John I de Balliol

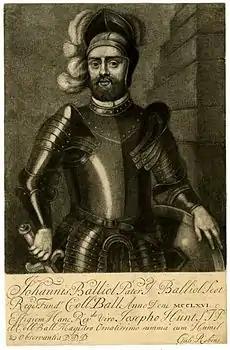
John de Balliol, mezzotint, 1731

John de Balliol (before 1208 – 25 October 1268) was an English nobleman, belonging to the House of Balliol. Balliol College, in Oxford, is named after him.